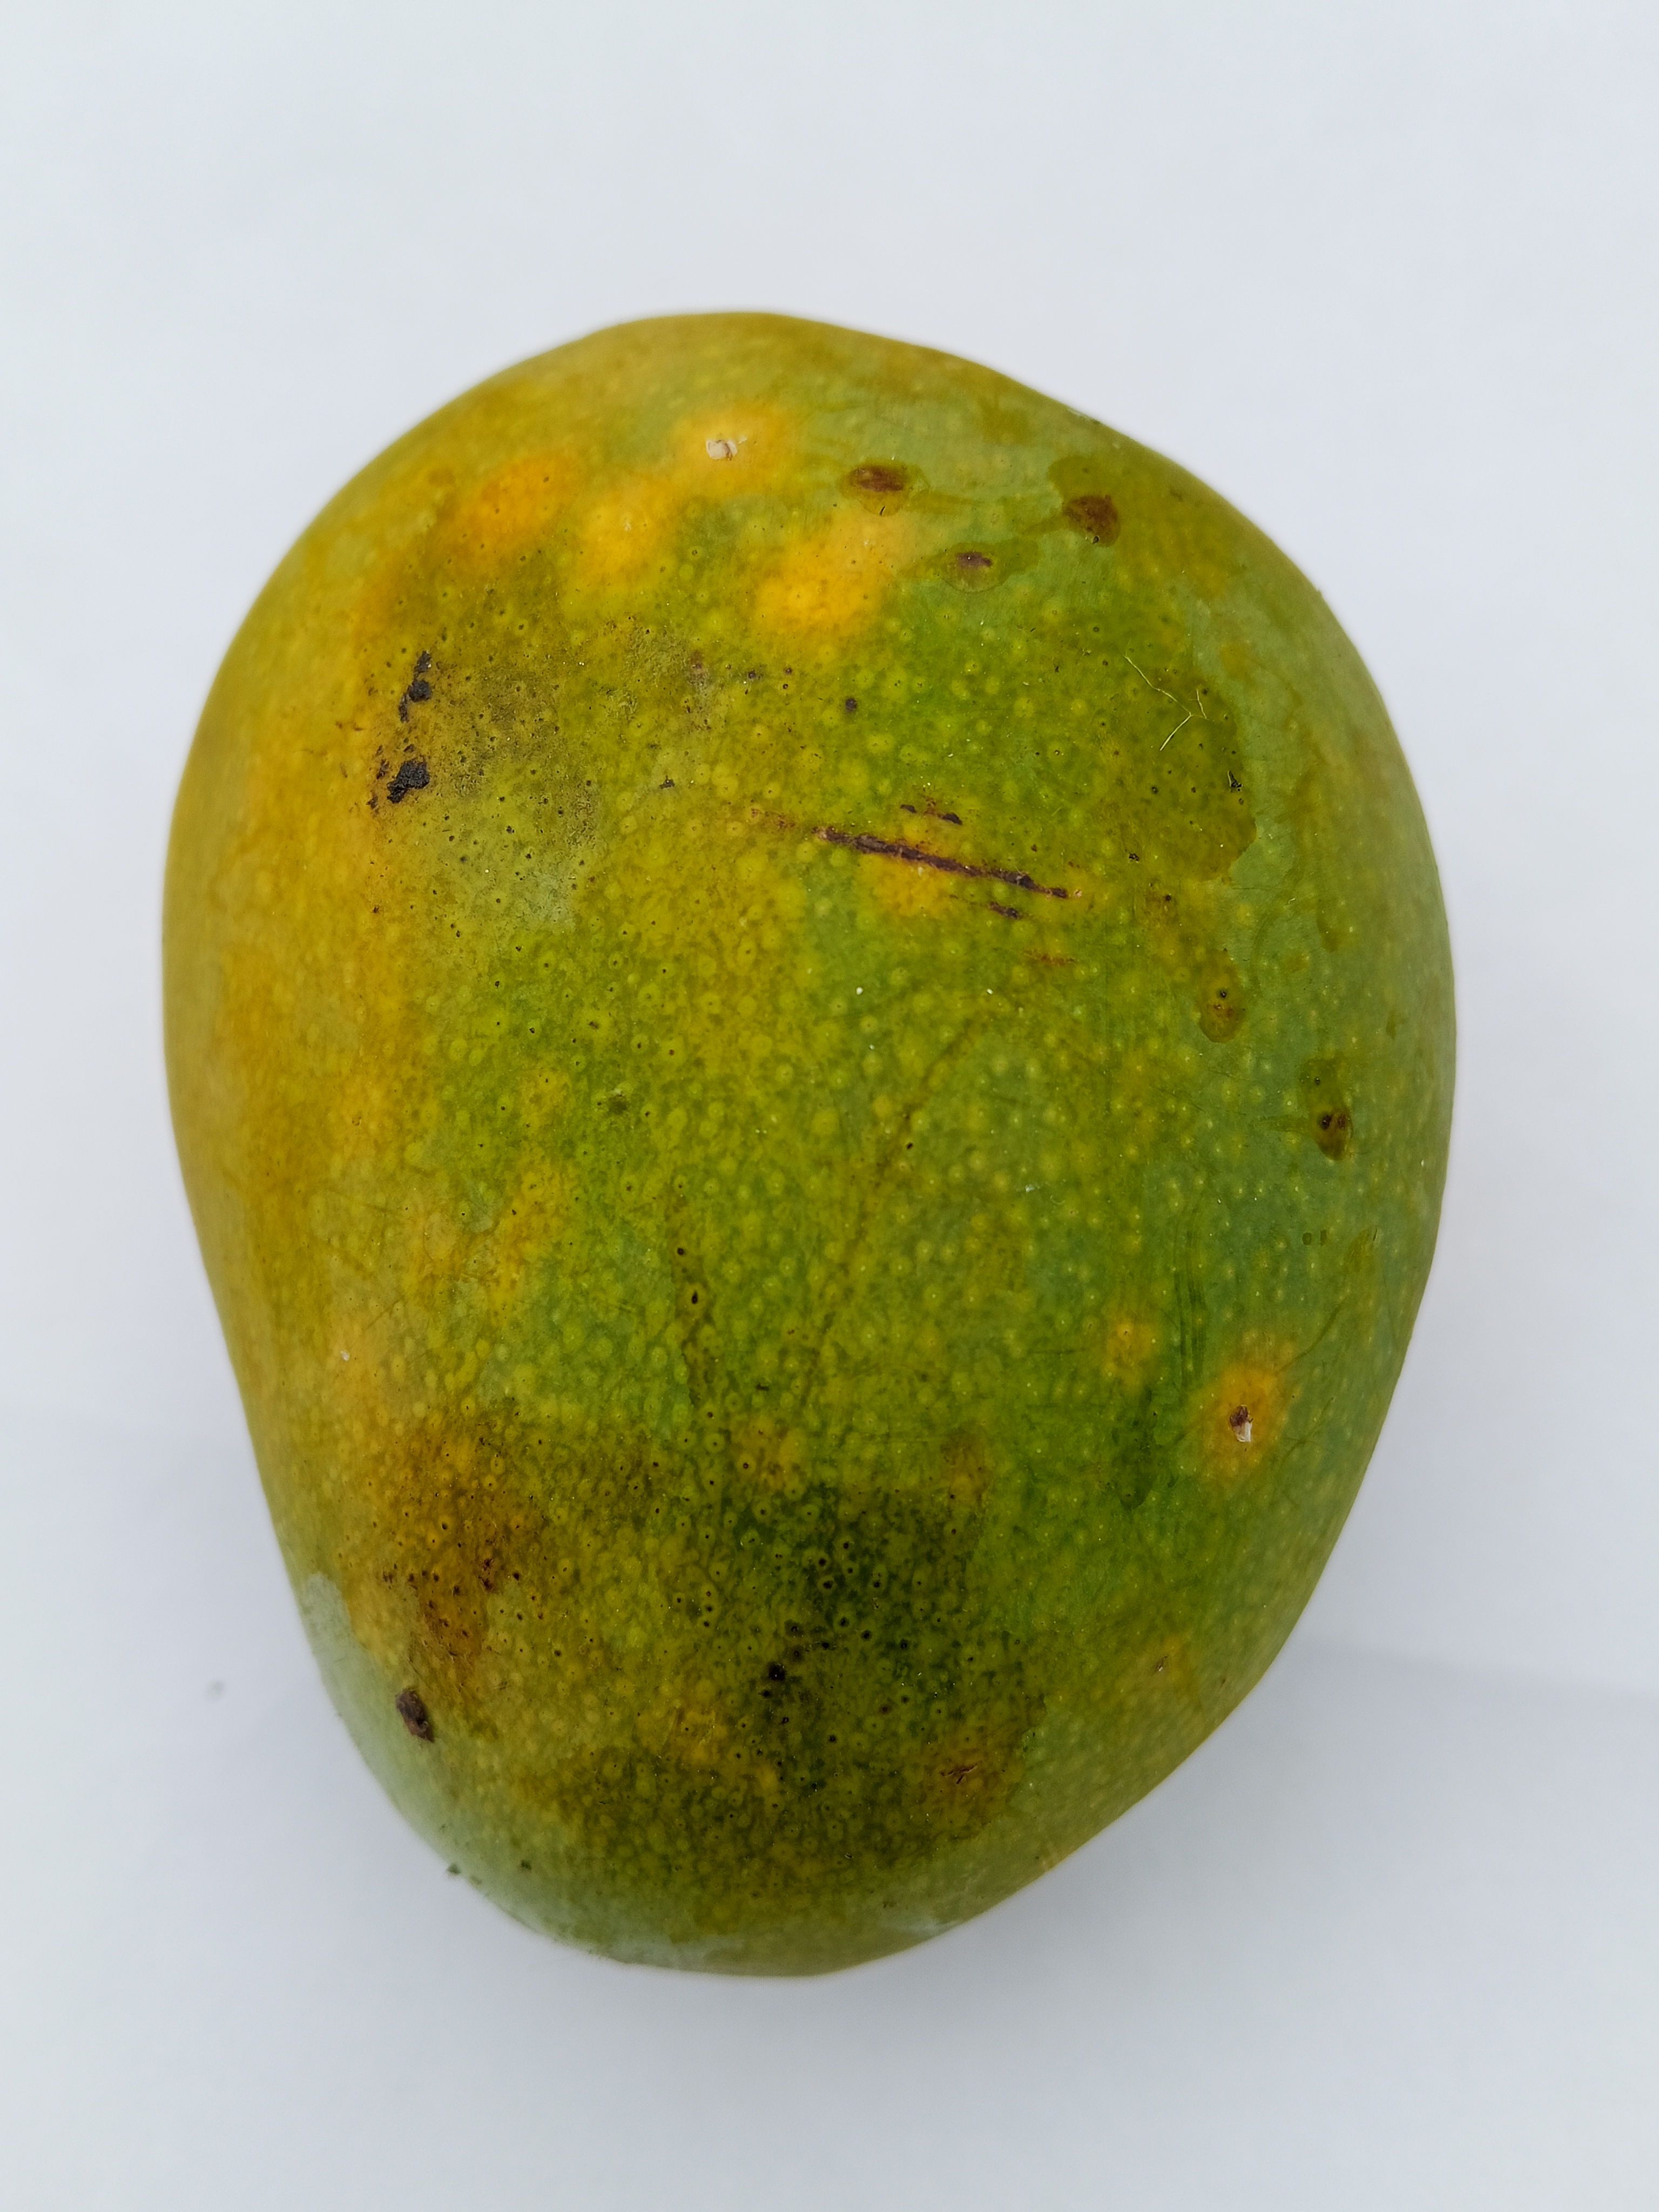
Mango variety: Himsagar